Żary

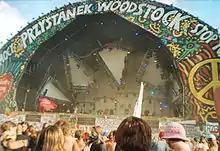
Woodstock Stop Festival 2003 in Żary

Despite significant war damage, many interesting architectural historic sites have been preserved in Żary, including its medieval municipal urban arrangement.